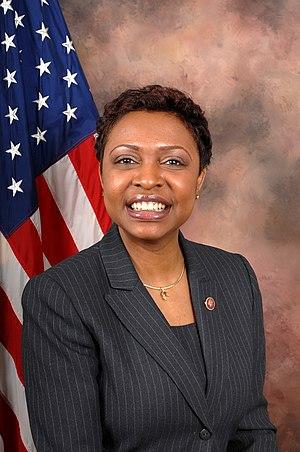
Yvette Diane Clarke, née le 21 novembre 1964 à New York, est une femme politique américaine.